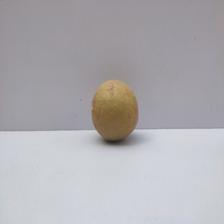
Size: Medium